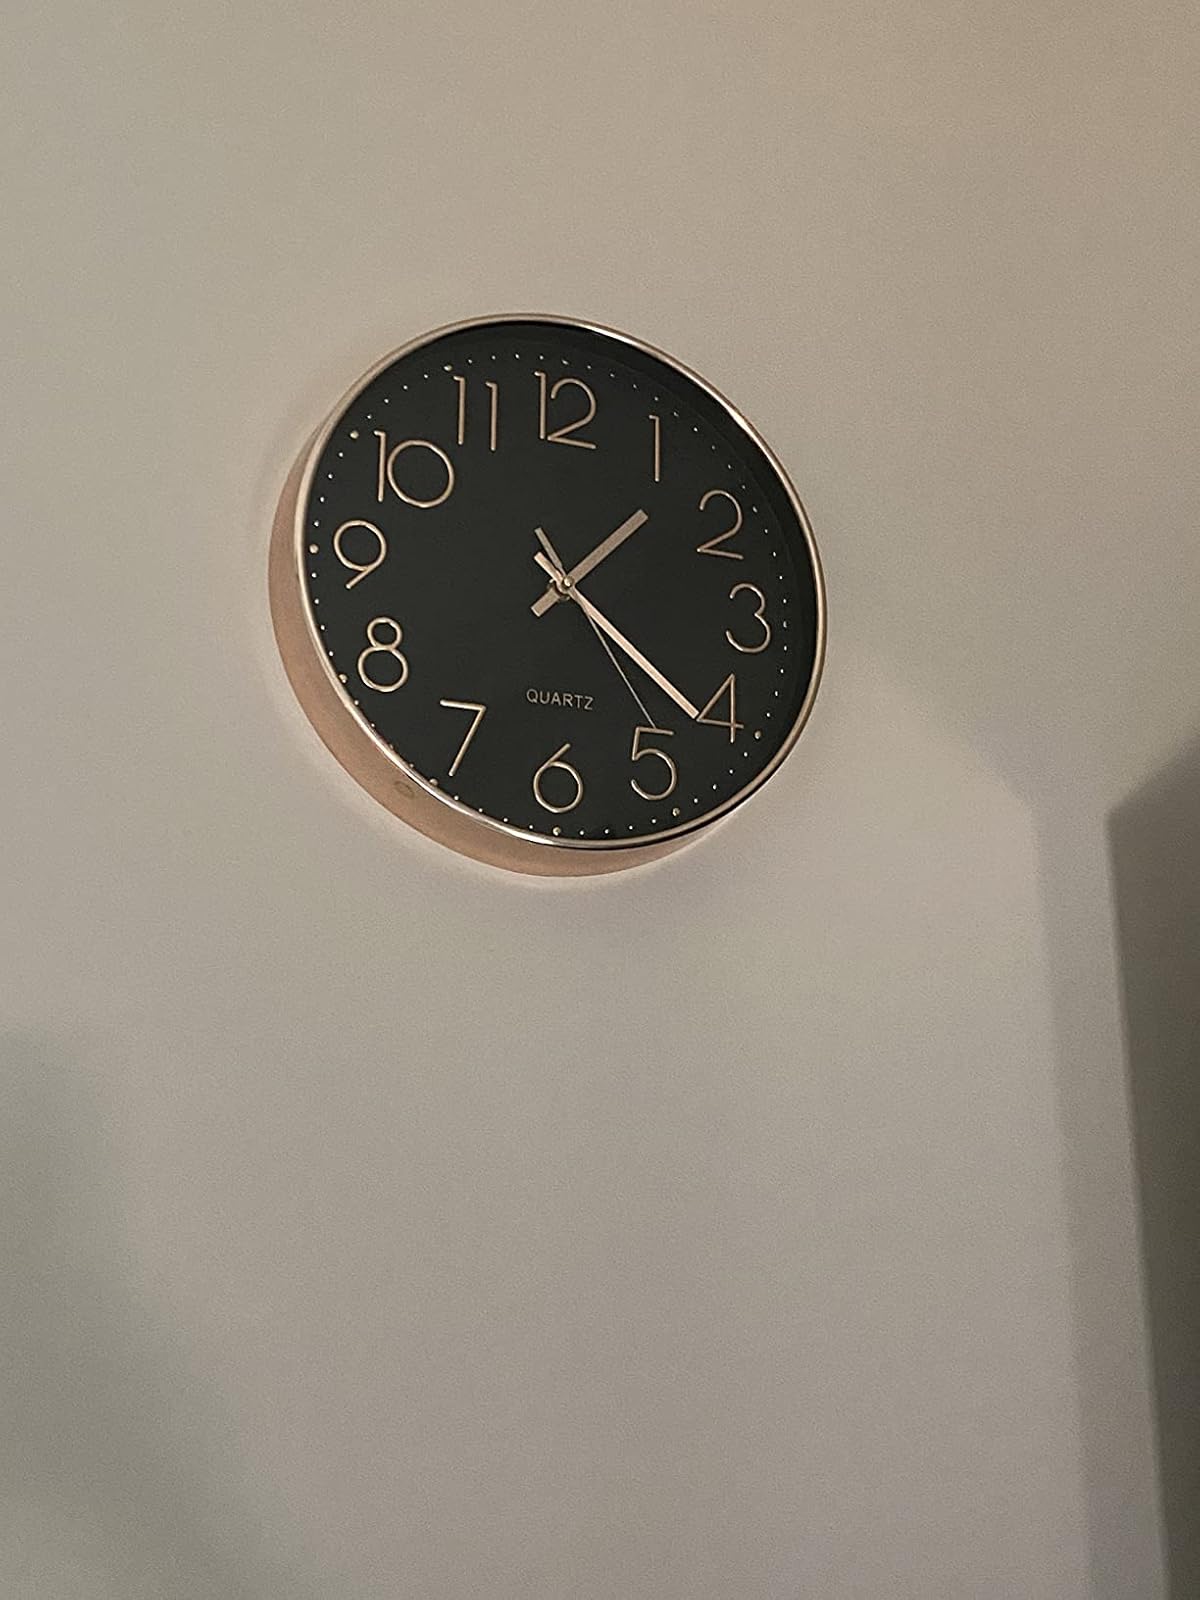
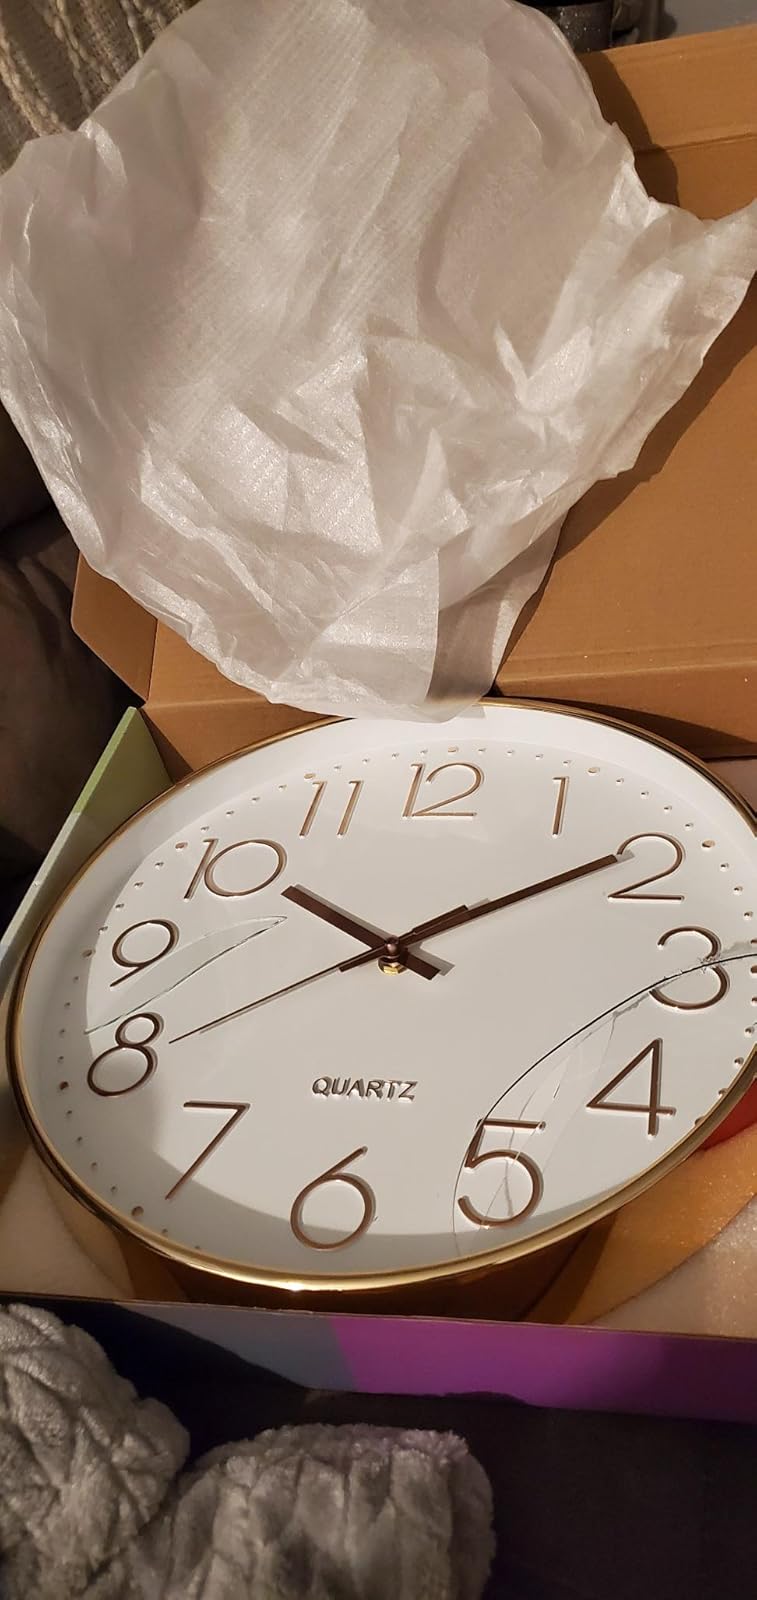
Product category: clock
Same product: no